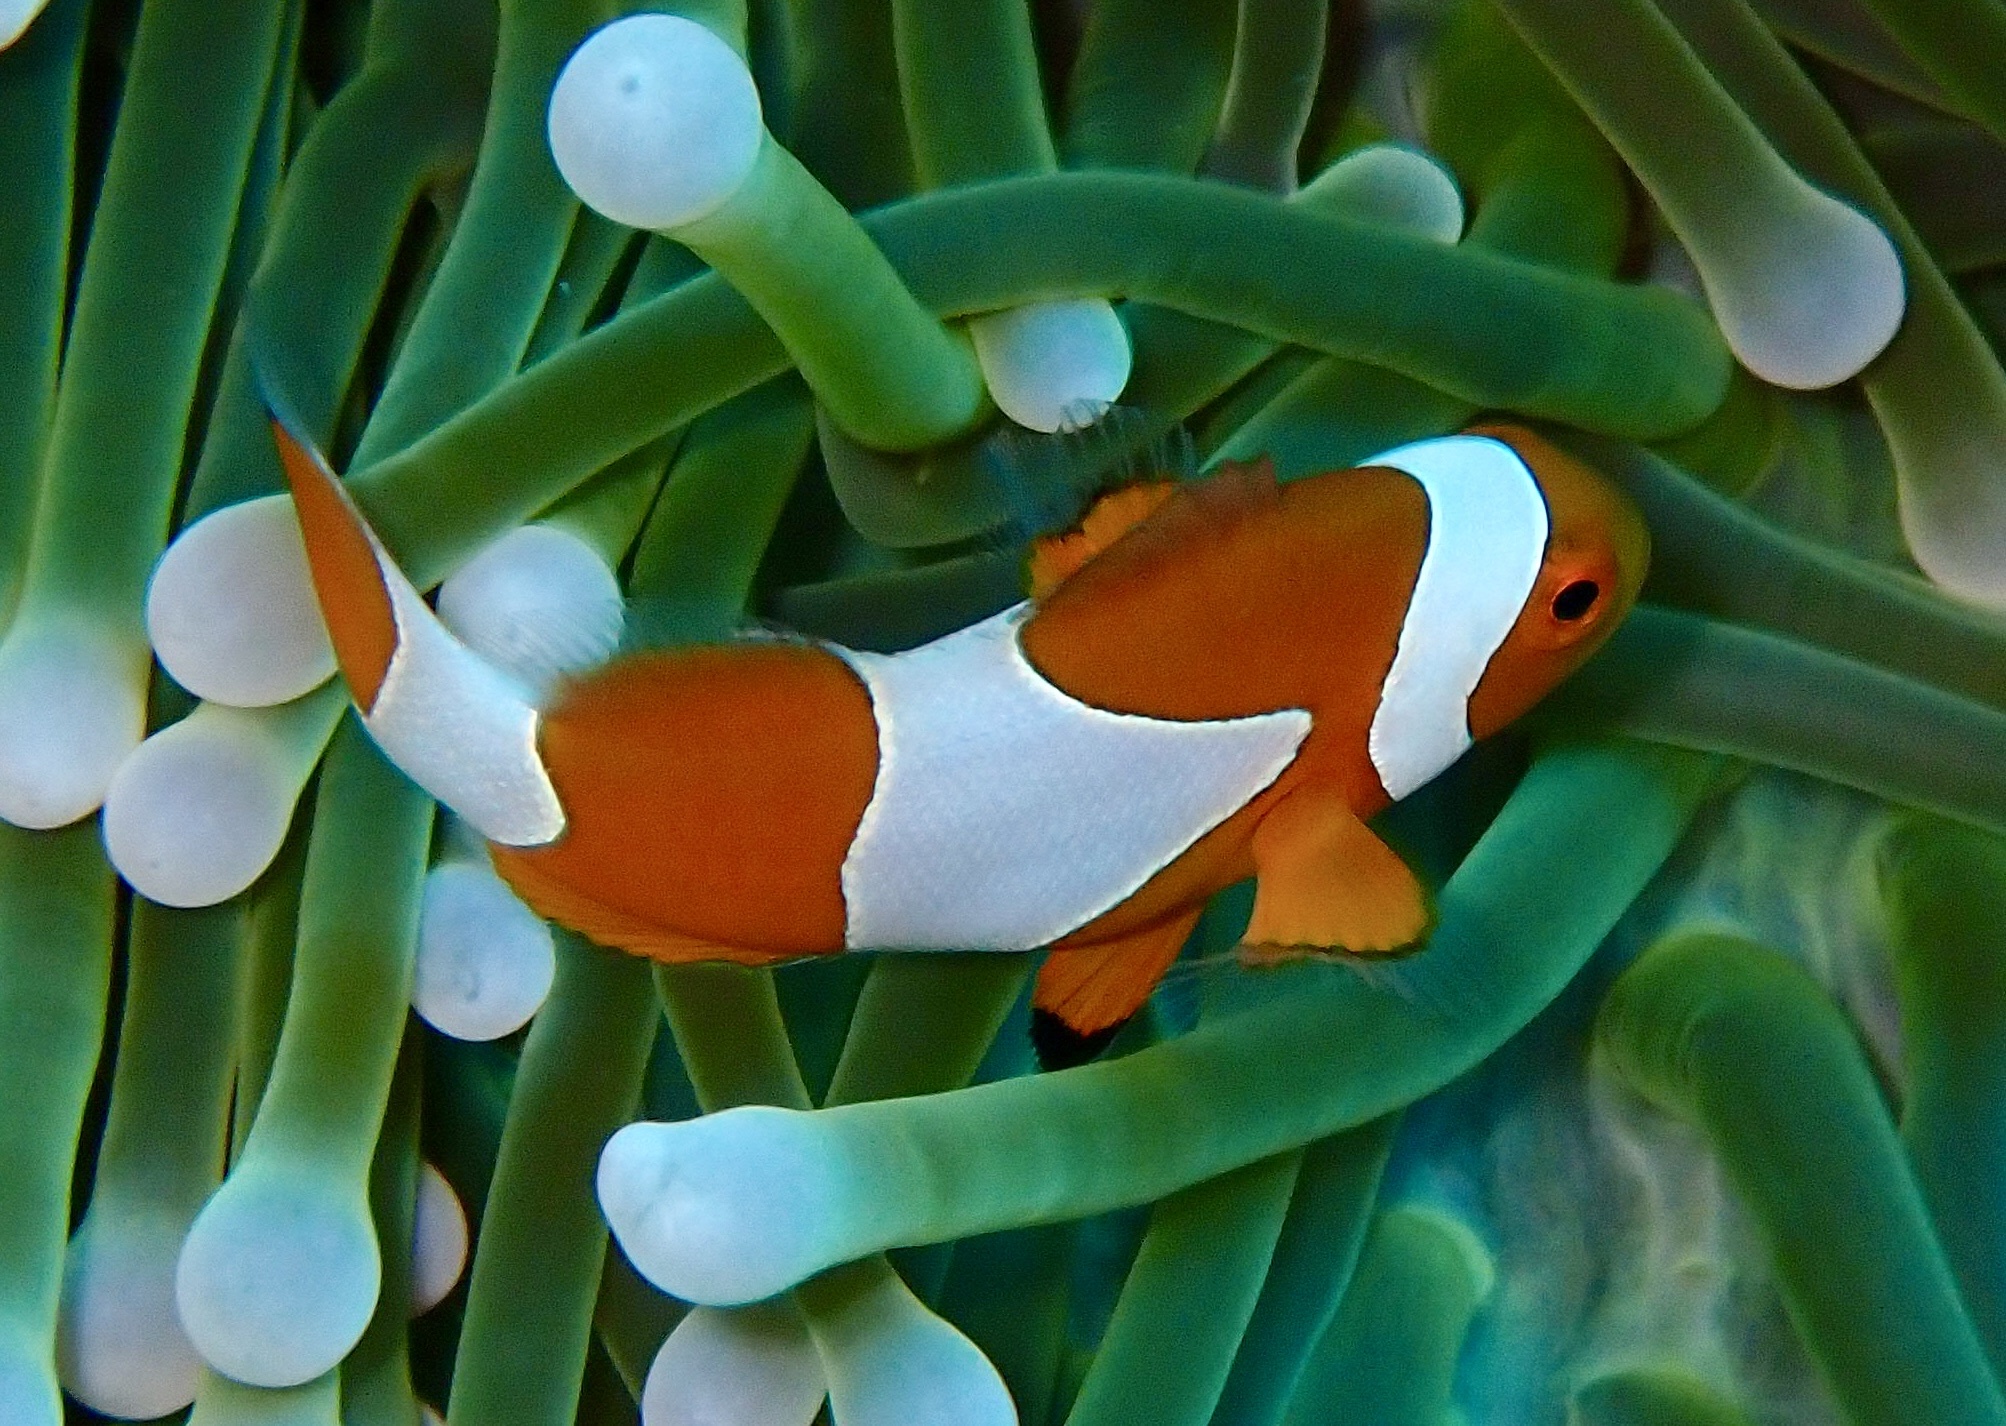
Amphiprion ocellaris (Ocellaris Anemonefish)